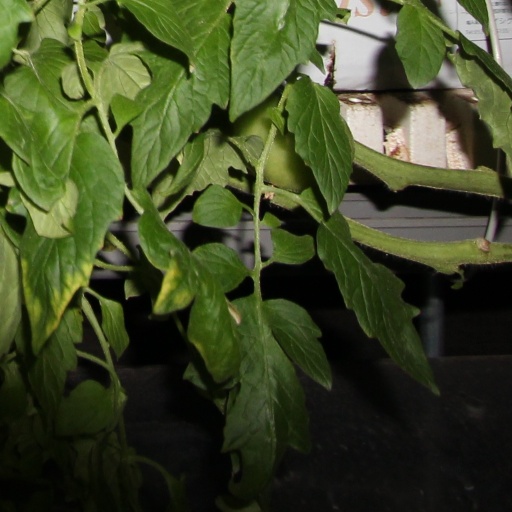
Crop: tomato